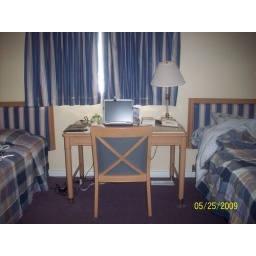
The desk and window in our room